North Macedonia–NATO relations

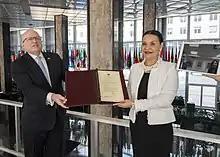
North Macedonia commemorates its accession to NATO at the US Department of State on 27 March 2020

Macedonian Prime Minister Zoran Zaev, speaking alongside NATO Secretary-General Jens Stoltenberg in Skopje on 3 June 2019, said that he expected the ratification process to be finalised by the end of October. By that time North Macedonia was expected to join NATO in early 2020, with the alliance publicly reassuring the country its accession would go ahead. North Macedonia was given a seat at the 2019 London summit alongside other NATO members and was represented by a delegation headed by Prime Minister Zoran Zaev. On 11 February 2020, the Macedonian Sobranie unanimously approved the North Atlantic Treaty, with 114 votes in favour, no abstentions and no opposition. Due to its political crisis, Spain was the last country to ratify the accession protocol, which it did on 19 March 2020. North Macedonia subsequently signed the instrument of accession and became a member state on 27 March 2020.